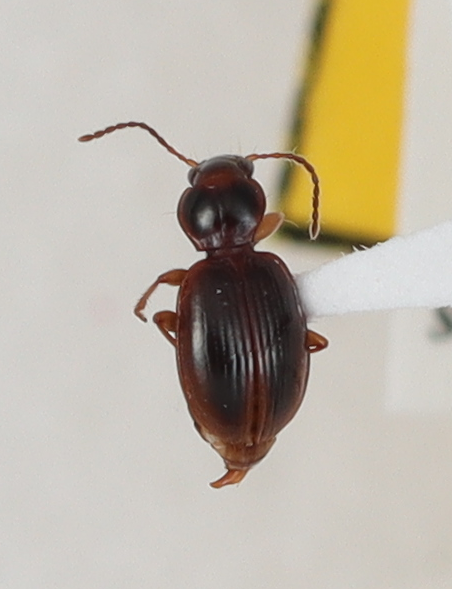
Scientific name: Mecyclothorax konanus
Plot: 7
Trap: W
Collected: 20190605